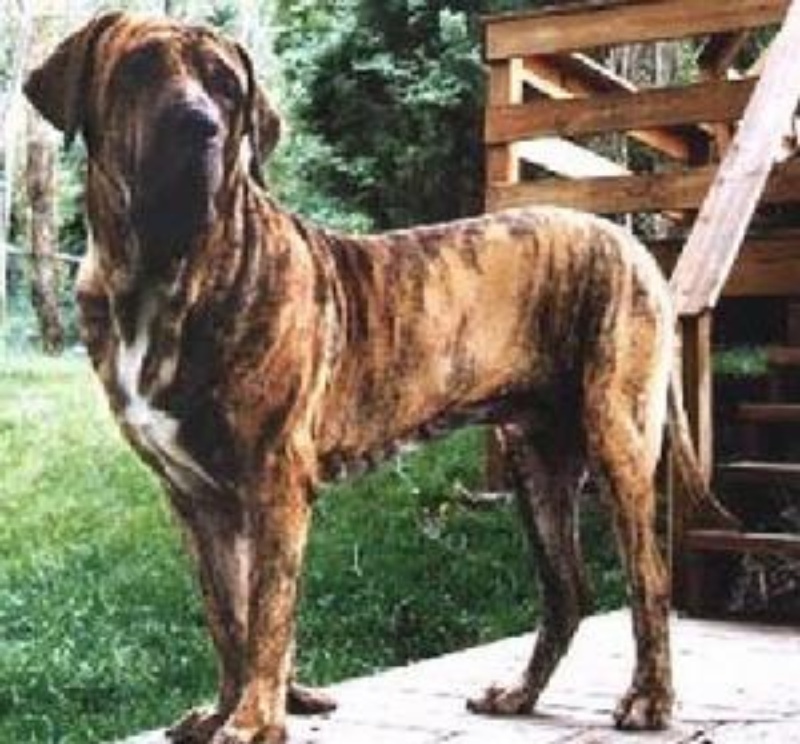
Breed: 220-n000032-Fila_Braziliero